Sri Padmavati Mahila Visvavidyalayam

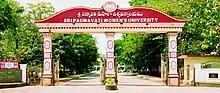
Sri Padmavati Mahila Visvavidyalayam Entrance

Sri Padmavati Mahila Visvavidyalayam is a unitary university with 4 schools and 25 departments having 60 programme options: five postgraduate diploma, four undergraduate, 30 postgraduate, 21 Ph.D. programmes. Remedial teaching for the academically weaker students and the organisation of pre-examination coaching to backward community students are undertaken.